Gerald Lenox-Conyngham

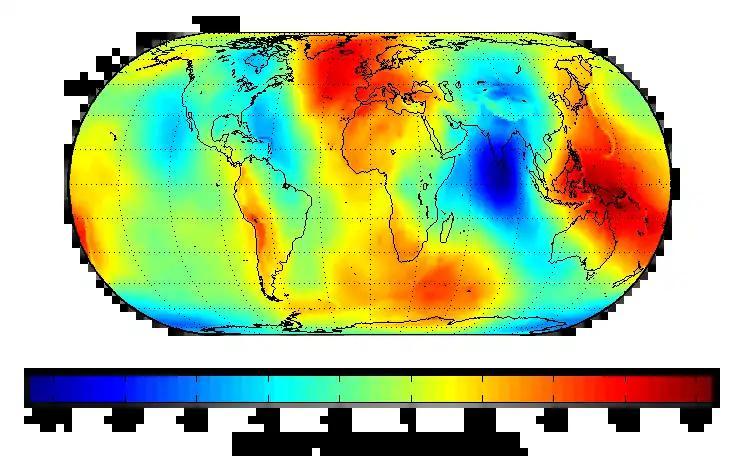
This 1996 gravity map of the globe clearly shows a gravitational force below the mean value (negative values are in shades of blue) in the Indian subcontinent south of the Himalayas, as Lenox-Conyngham showed 90 years earlier. Credit: F.G. Lemoine et al., Nasa Goddard Space Flight Centre

Lenox-Conyngham succeeded Burrard as superintendent of the Great Trigonometrical Survey in 1912 and was promoted to colonel two years later. In 1918, Elsie Lenox-Conyngham was made an Officer of the Order of the British Empire and Lenox-Conyngham himself was elected Fellow of the Royal Society. The following year he was created Knight Bachelor.